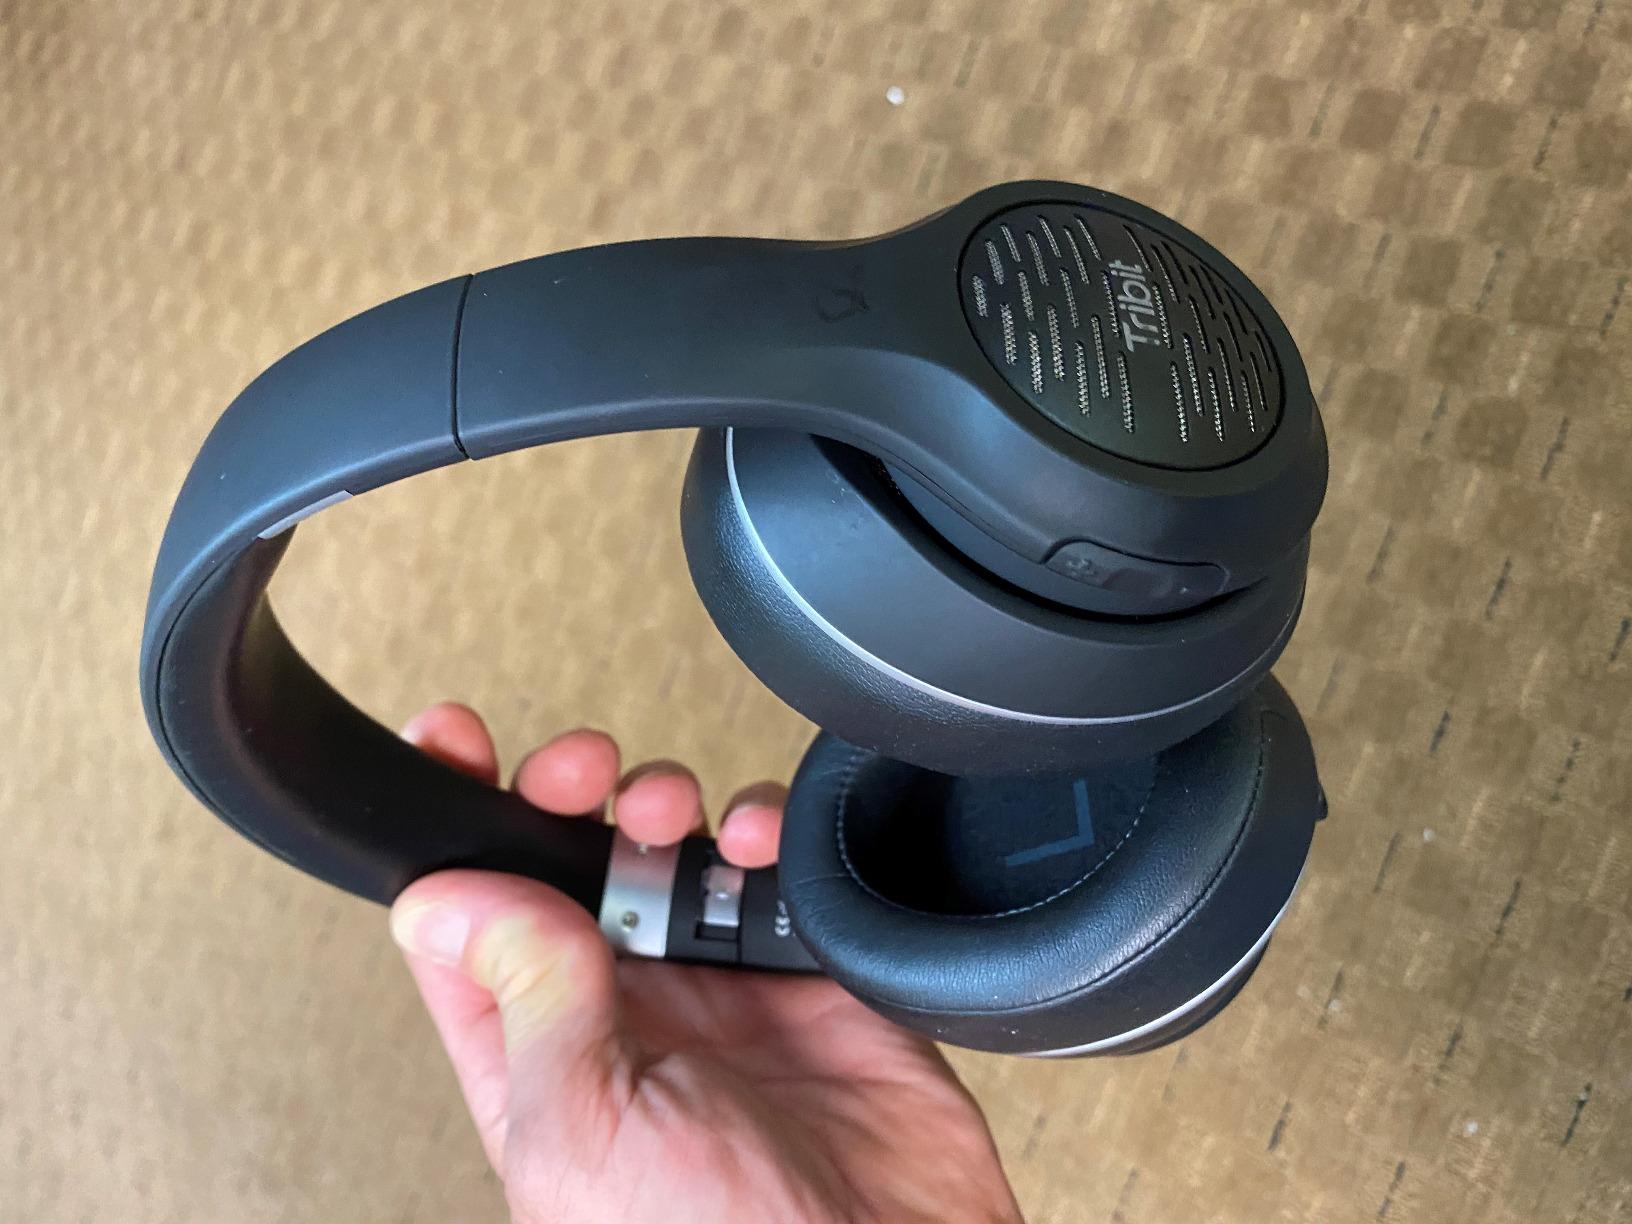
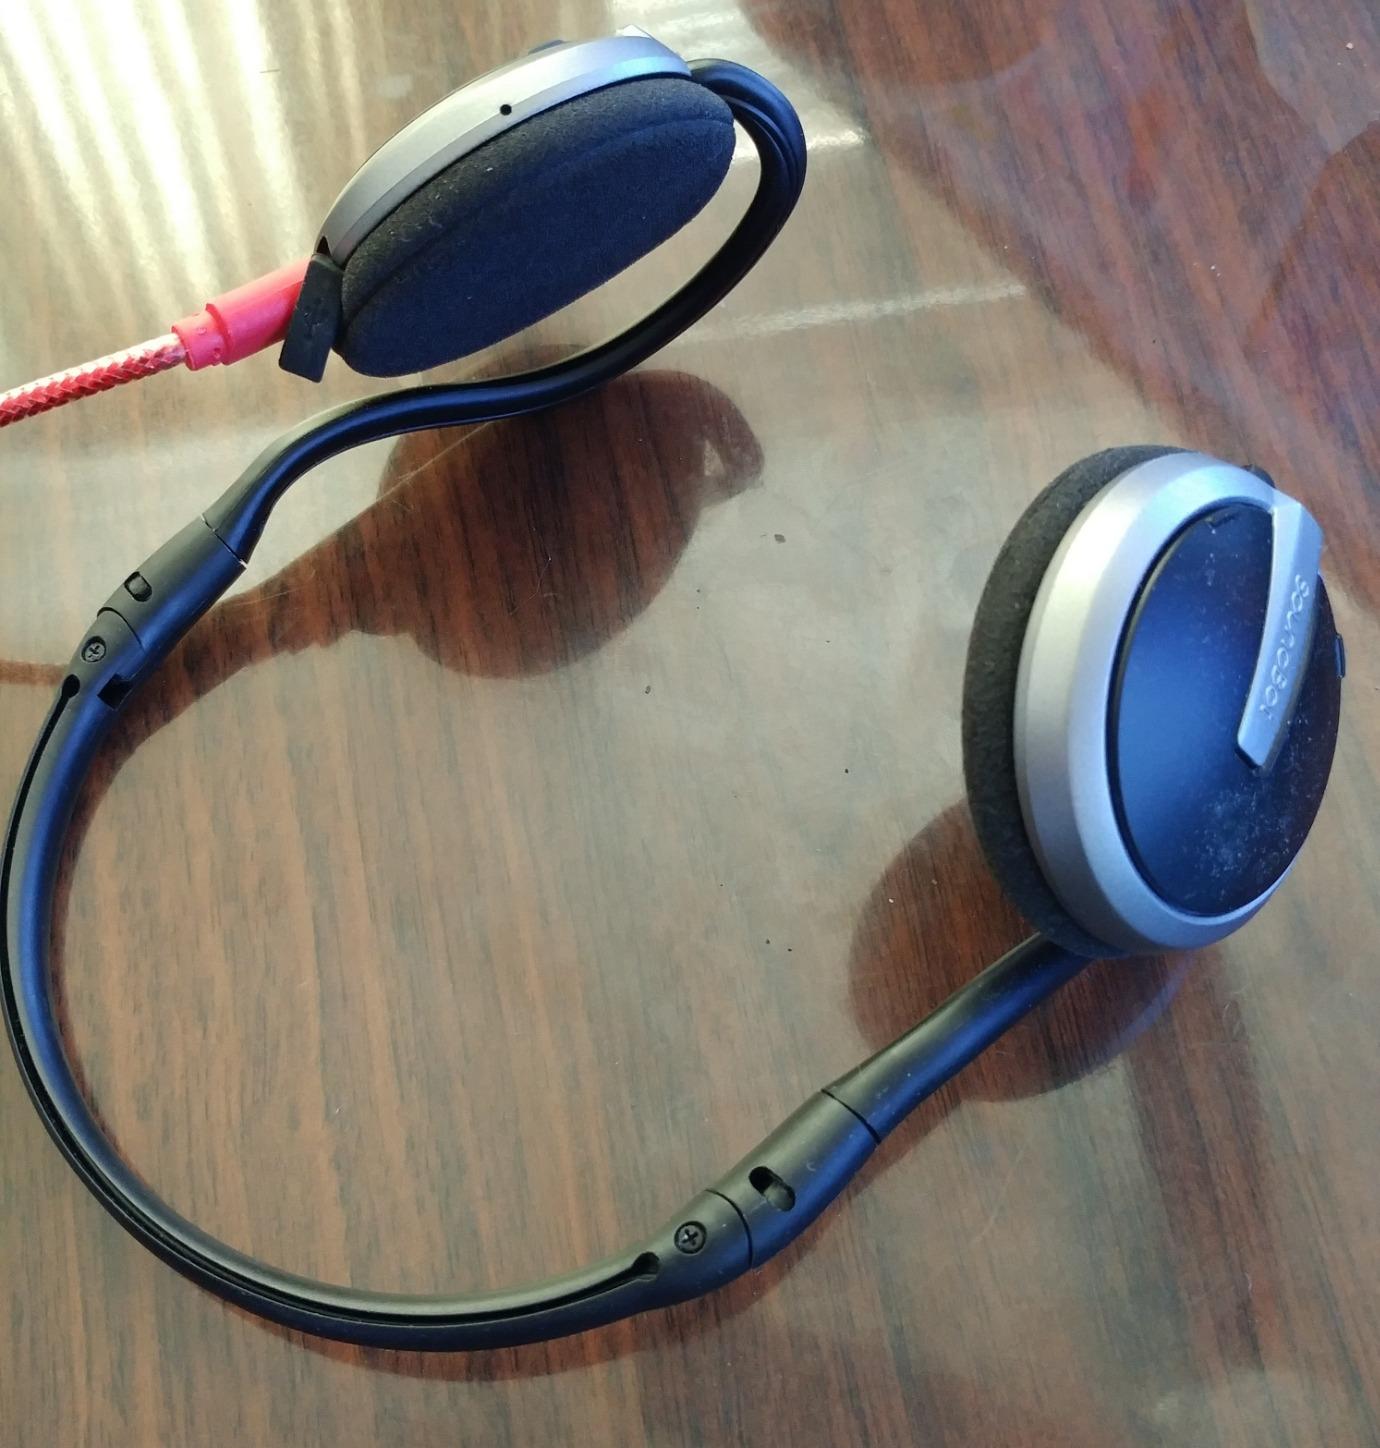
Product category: headphones
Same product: no